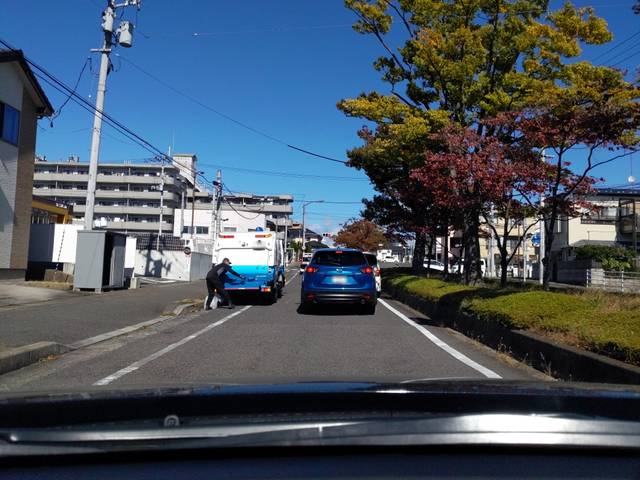
Region: Japan
Coordinates: 37.393, 140.364